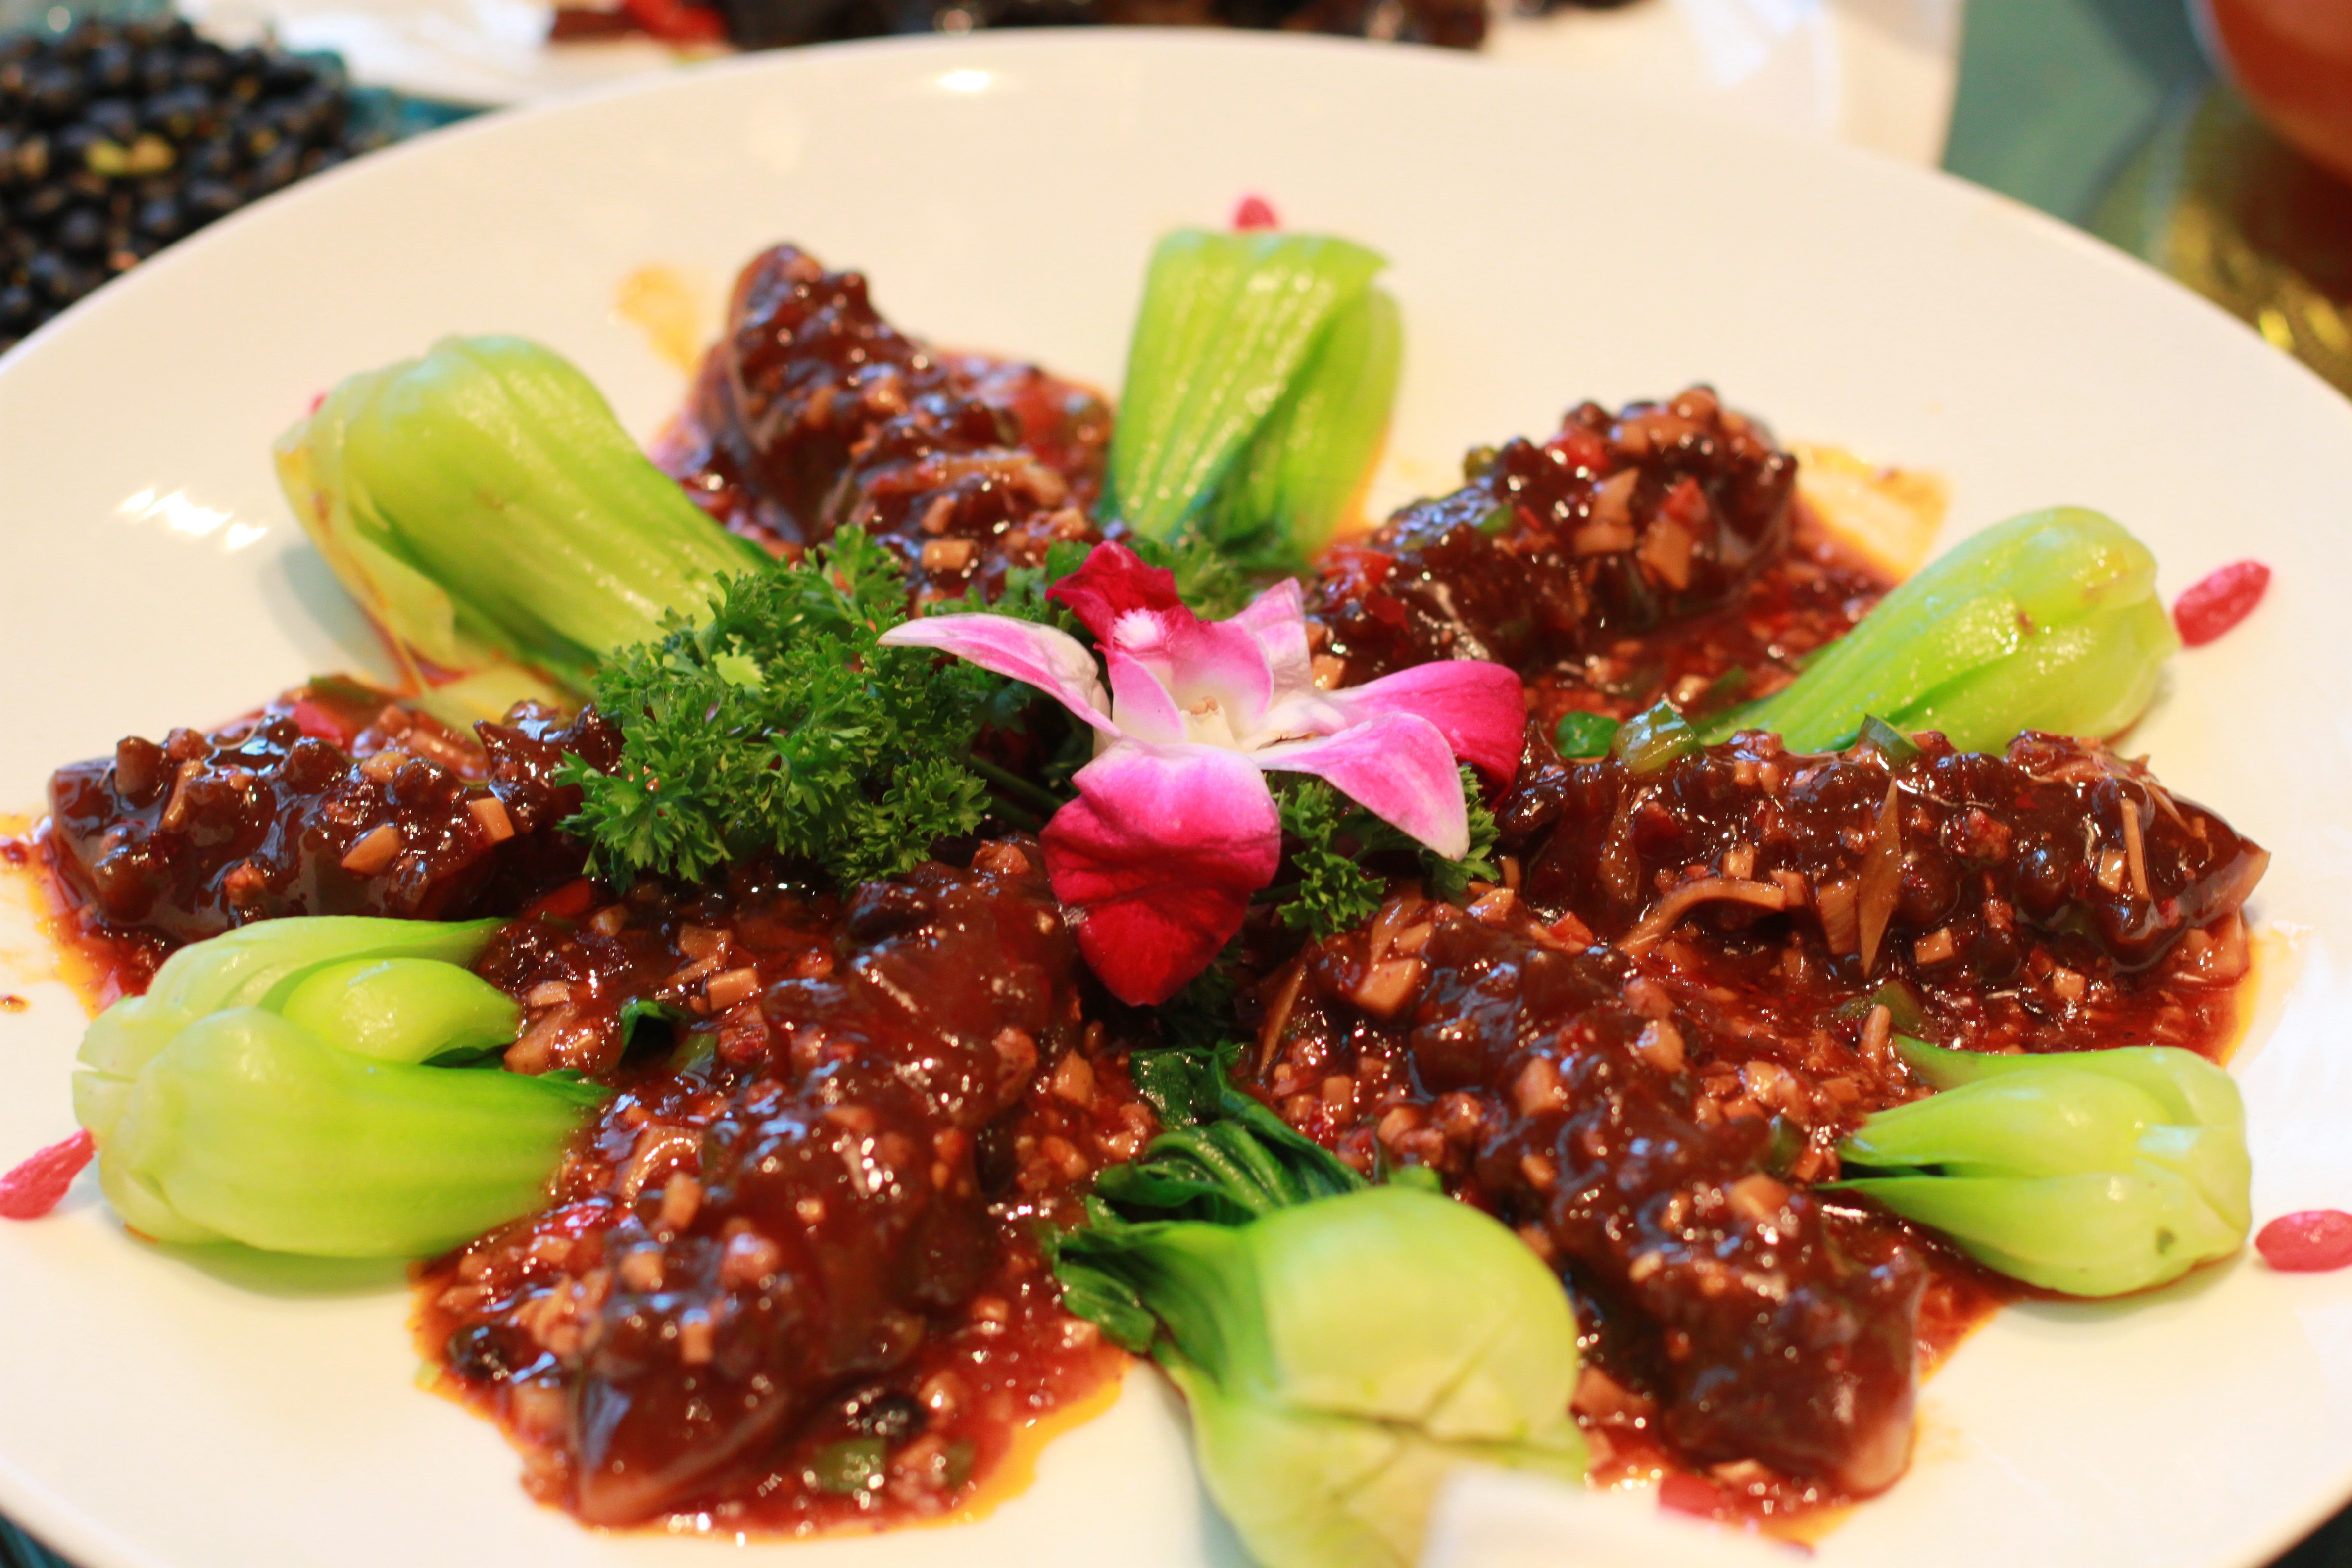
restaurant, dish, meal, food, produce, gourmet, meat, cuisine, asian food, vegetarian food, feast, hors d oeuvre, chinese food, satay, sea cucumber